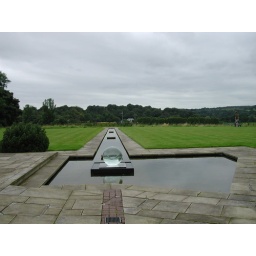
A pool and reflecting canal with a glass ball fountain. Bet this looks stellar in the sunshine.